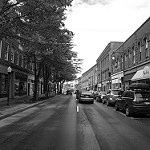
Label: B & W